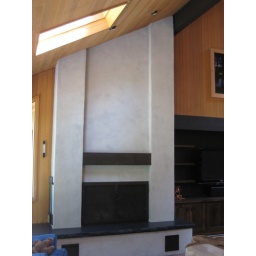
The brick fireplace reclad in a concrete skim coat and steel fireplace screen and mantle is now an elegant, monolithic presence.